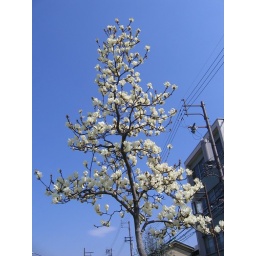
A tree with white flowers (possibly a species of magnolia) near To-ji in Kyoto, Japan.